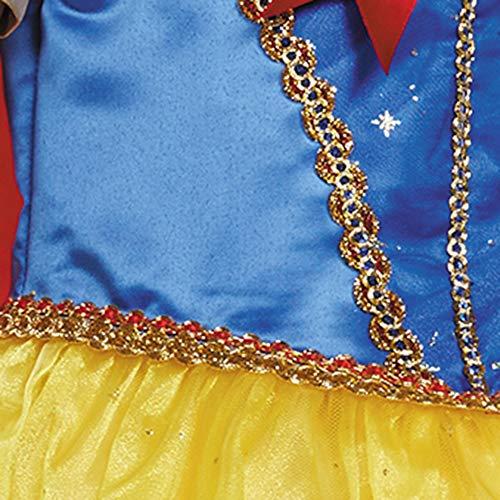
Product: Prestige Disney Princess Snow White Costume, Small/4-6X
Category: Toys & Games | Dress Up & Pretend Play | Costumes
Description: Disney Princess - Snow White.
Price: $49.95
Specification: ProductDimensions:36x14x1inches|ItemWeight:11.4ounces|ShippingWeight:12ounces(Viewshippingratesandpolicies)|DomesticShipping:ItemcanbeshippedwithinU.S.|InternationalShipping:ThisitemcanbeshippedtoselectcountriesoutsideoftheU.S.LearnMore|ASIN:B01BVF6V82|Itemmodelnumber:98444L|Manufacturerrecommendedage:4-6years